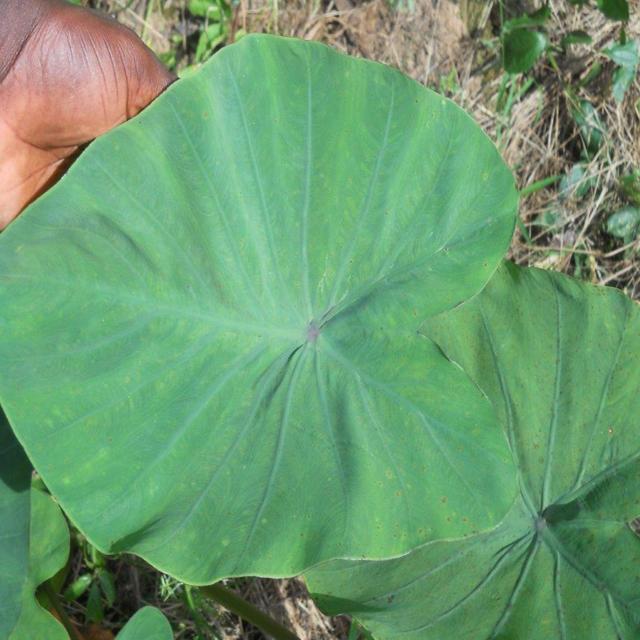
Label: Healthy